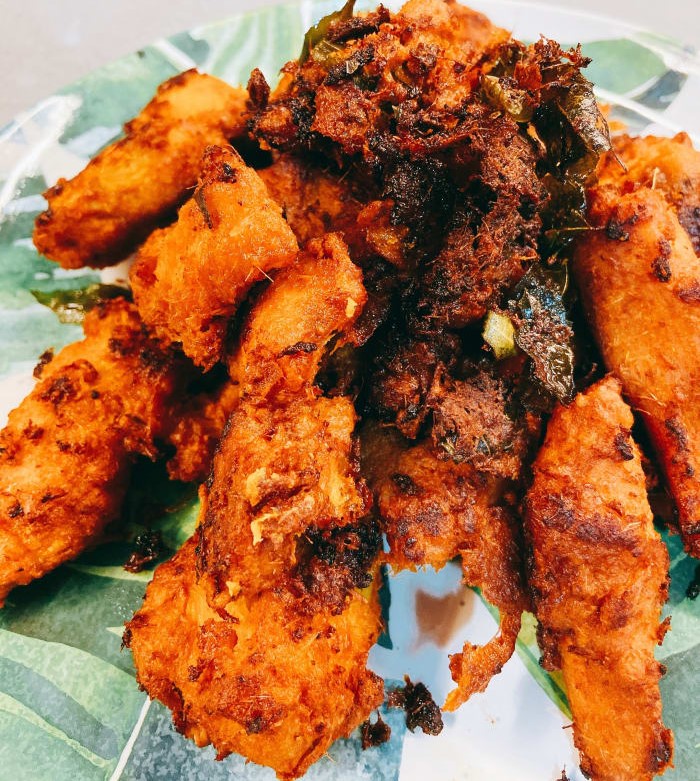
Label: ayam_goreng